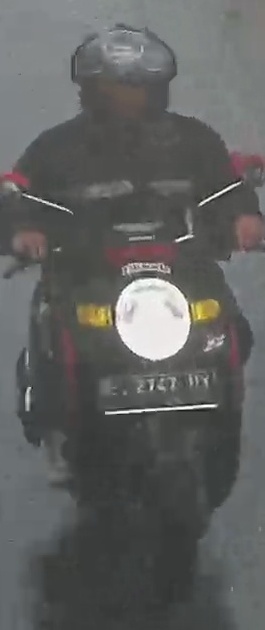
person-with-helmet: 1
person-without-helmet: 0